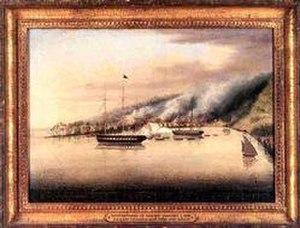
L’USS Columbia est une frégate de l’US Navy lancé en 1836.
La seconde expédition de Sumatra est une expédition punitive menée par la marine des États-Unis en 1838 contre les habitants de l'île de Sumatra. Après le massacre de l’équipage du navire marchand américaine l’Eclipse par des guerriers ou des pirates malais, une expédition menée par deux navires de guerre américains débarquent une force qui vainc les Malais lors de deux opérations.
L’USS John Adams est une frégate construite pour l'United States Navy en 1799. Elle participe activement à la quasi-guerre, la guerre de Tripoli, la guerre anglo-américaine de 1812, la guerre américano-mexicaine et la guerre de Sécession. Entretemps, elle est convertie en corvette, puis reconvertie en frégate pour les besoins du service. Elle sera finalement vendue en 1867.